Memoirs of Hecate County

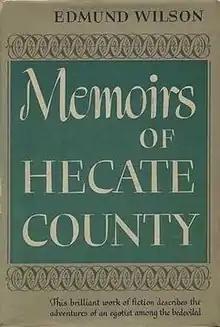
First edition (publ. Doubleday)

Memoirs of Hecate County is a work of fiction by Edmund Wilson, first published in 1946, but banned in the state of New York until 1959, when it was reissued with minor revisions by the author. After falling out of print it was republished in 2004 by NYRB Classics.